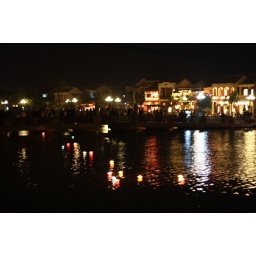
The candles floating down the river in Hoi An.